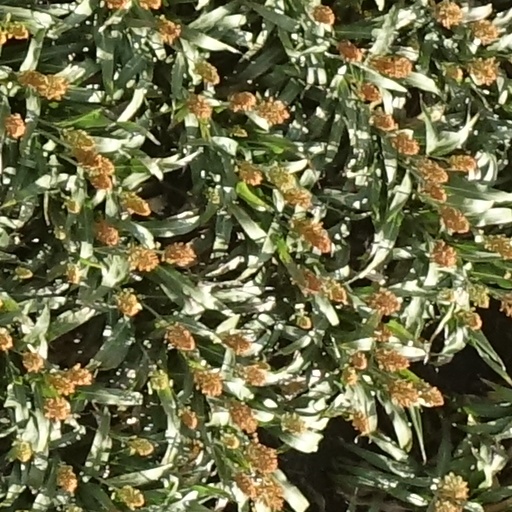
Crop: sorghum